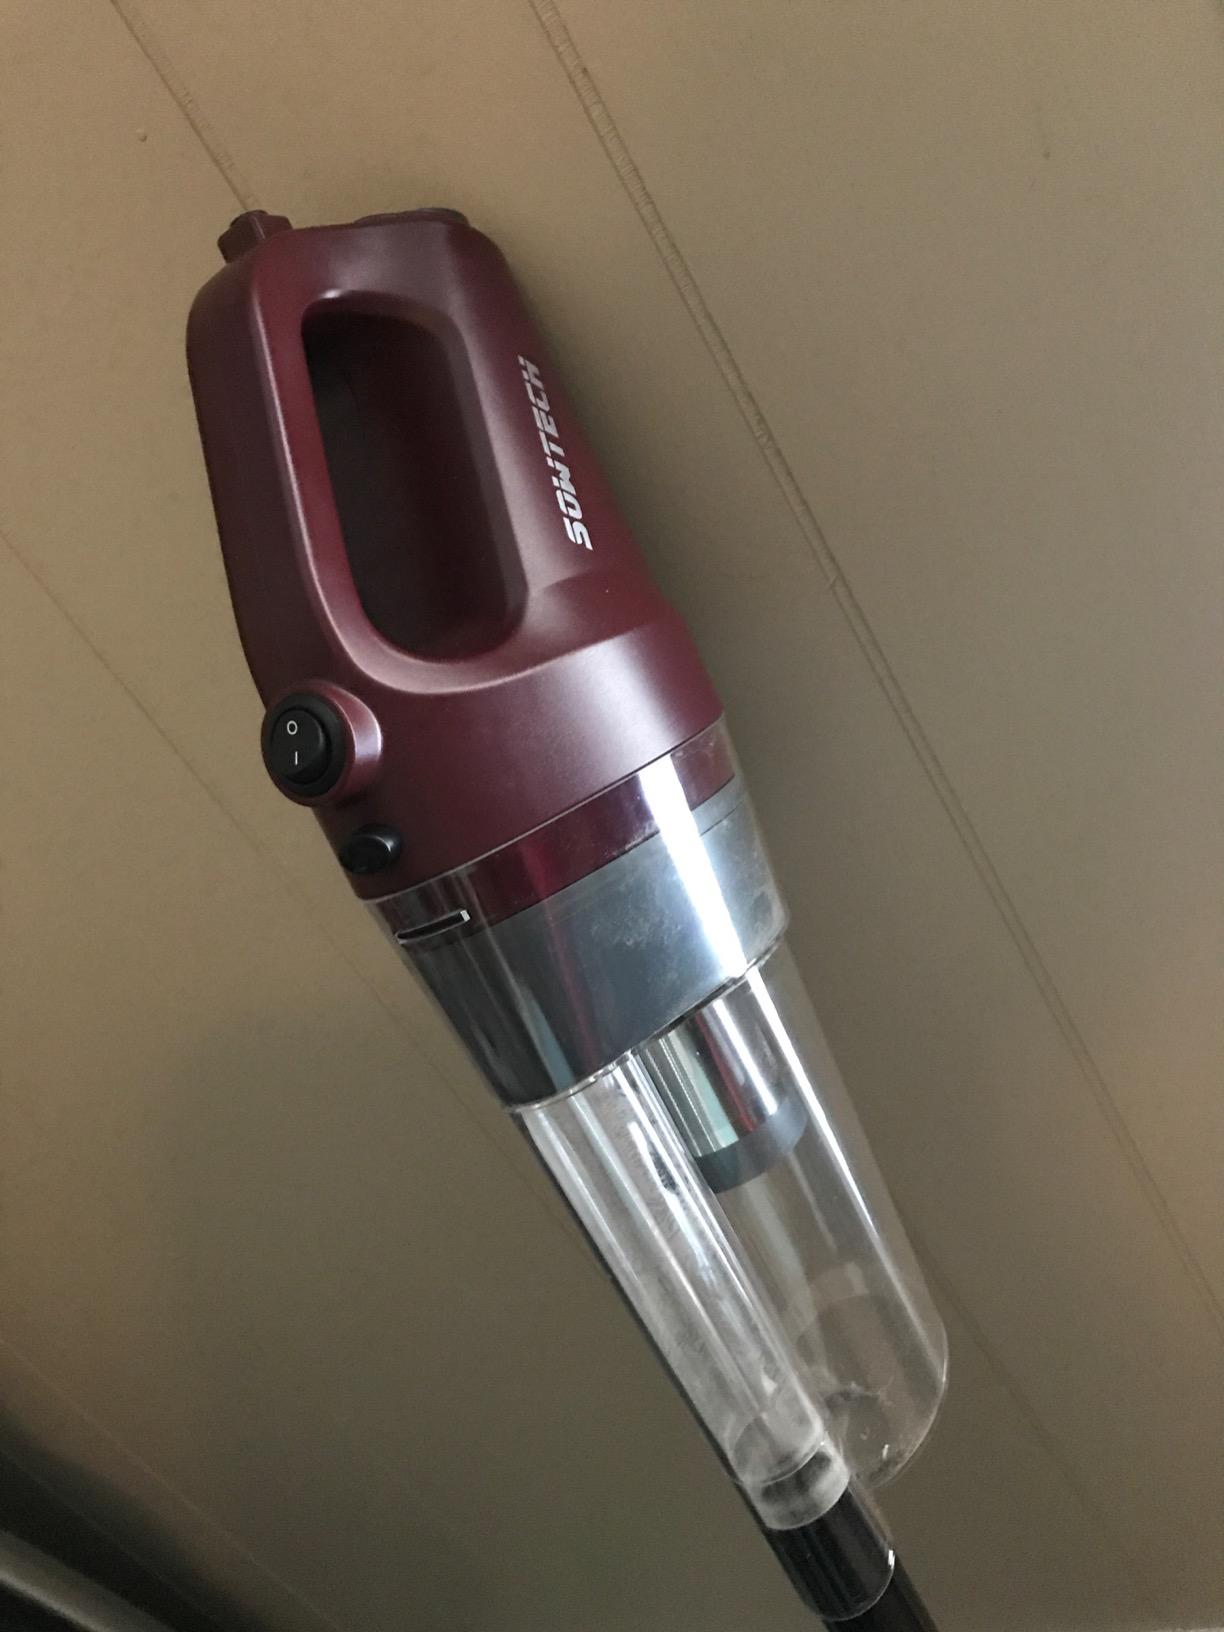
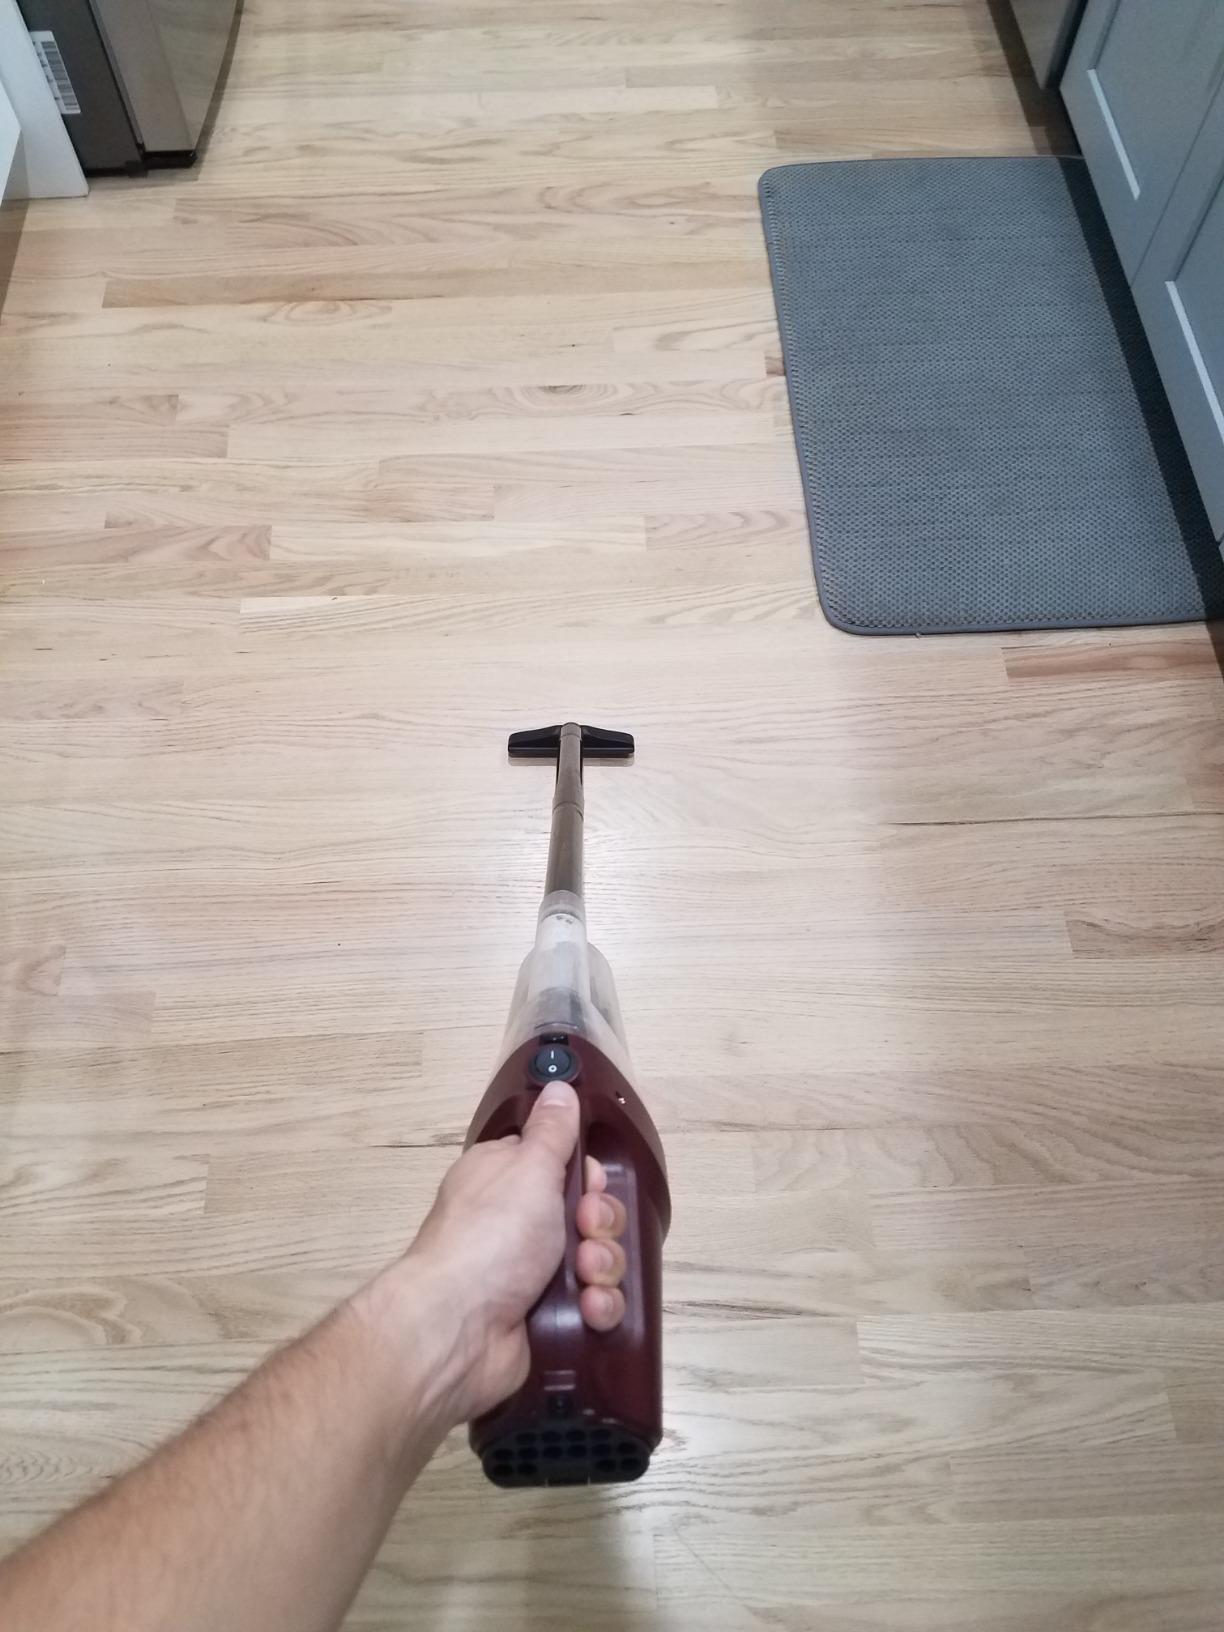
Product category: items_vacuum
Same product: yes